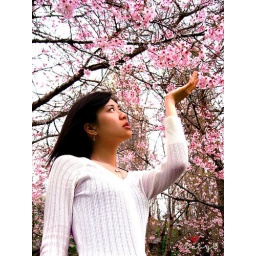
One tree hill 6 - by Victor